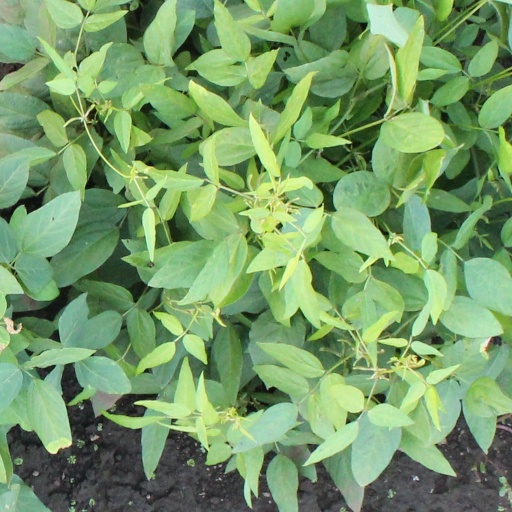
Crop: soybean